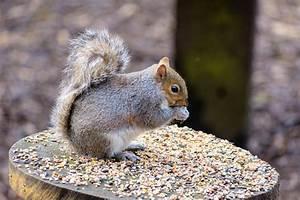
squirrel